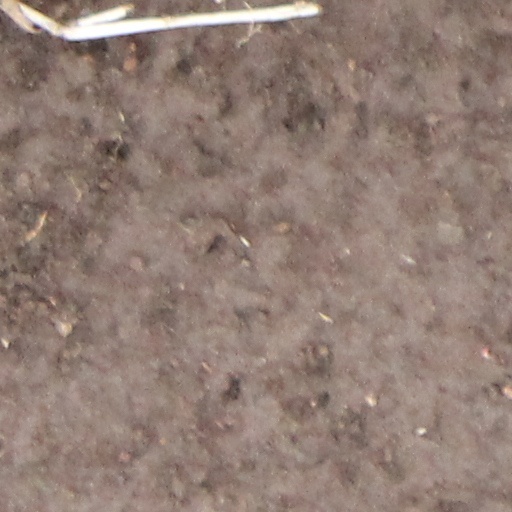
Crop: wheat